Bernard Sumner

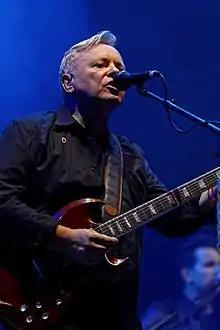
Sumner performing with New Order in September 2012

Bernard Sumner (born 4 January 1956) is an English musician. He is a founding member of the bands Joy Division, New Order, Electronic, and Bad Lieutenant. Sumner was an early force in several areas, including the post-punk, synth-pop, and techno music scenes, as well as their various related genres, and was an early influence on the Manchester music scene that presaged the Madchester movement of the late 1980s centred on Factory Records and The Haçienda club in Manchester. He and drummer Stephen Morris are the only two continuous members of New Order, who have also appeared on all the band's albums.